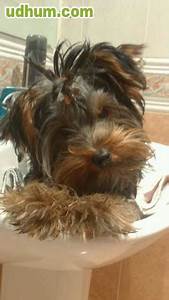
Label: cane